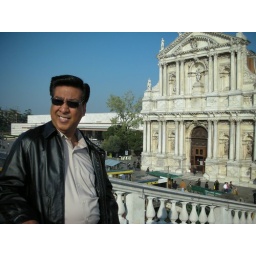
Dad on the bridge outside train station in Venice